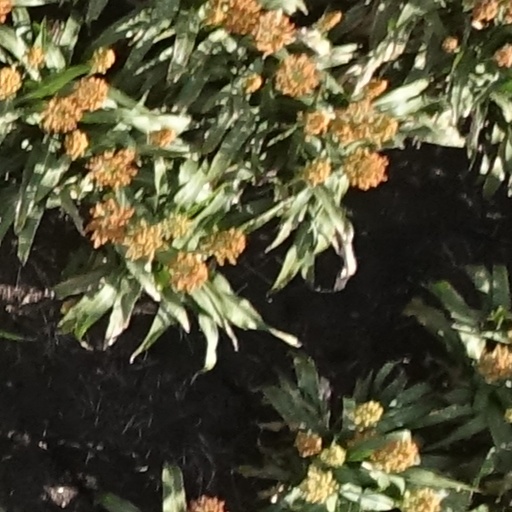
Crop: sorghum